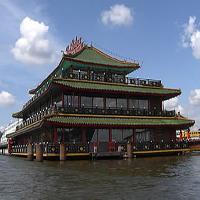
Weather: sun or clear